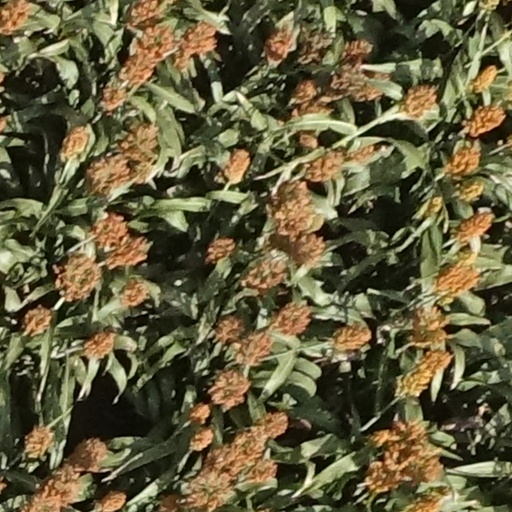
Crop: sorghum